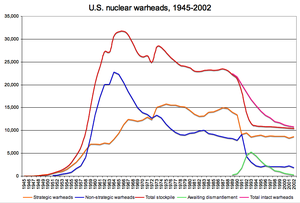
Les États-Unis sont l'un des neuf États qui possèdent l'arme nucléaire au début du XXIᵉ siècle. Ils sont le premier pays à avoir développé des armes nucléaires et le seul à les avoir utilisées en temps de guerre lors des bombardements atomiques de Hiroshima et Nagasaki.
Le terme Enduring Stockpile désigne le stock d'armes nucléaires des États-Unis après la fin de la Guerre froide.